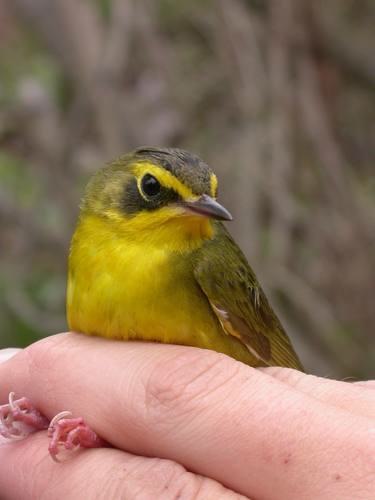
A photo of a kentucky warbler